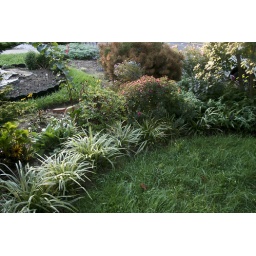
perfect little garden just like they show in the plant door catalogs